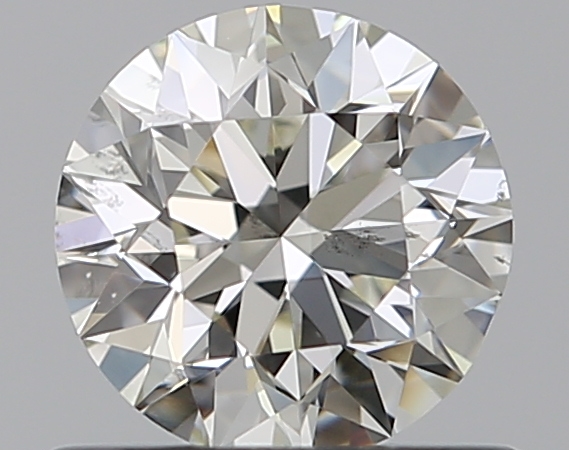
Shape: round
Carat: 0.59
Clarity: SI1
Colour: J
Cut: VG
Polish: VG
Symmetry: VG
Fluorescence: N
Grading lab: GIA
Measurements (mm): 5.28 x 5.32 x 3.37